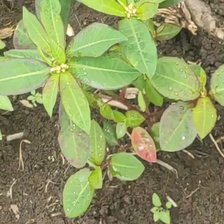
Weed species: Moti_dudhi(Euphorbia_geneculata_L)